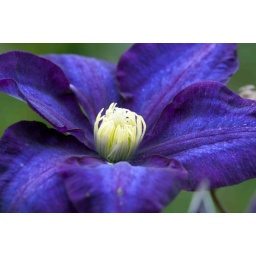
There are only two flower buds on this plant and this is one. The other one is over there ---&amp;gt;